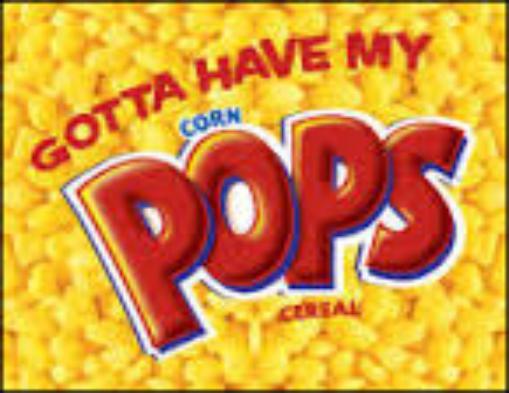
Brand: Corn Pops
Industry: Food